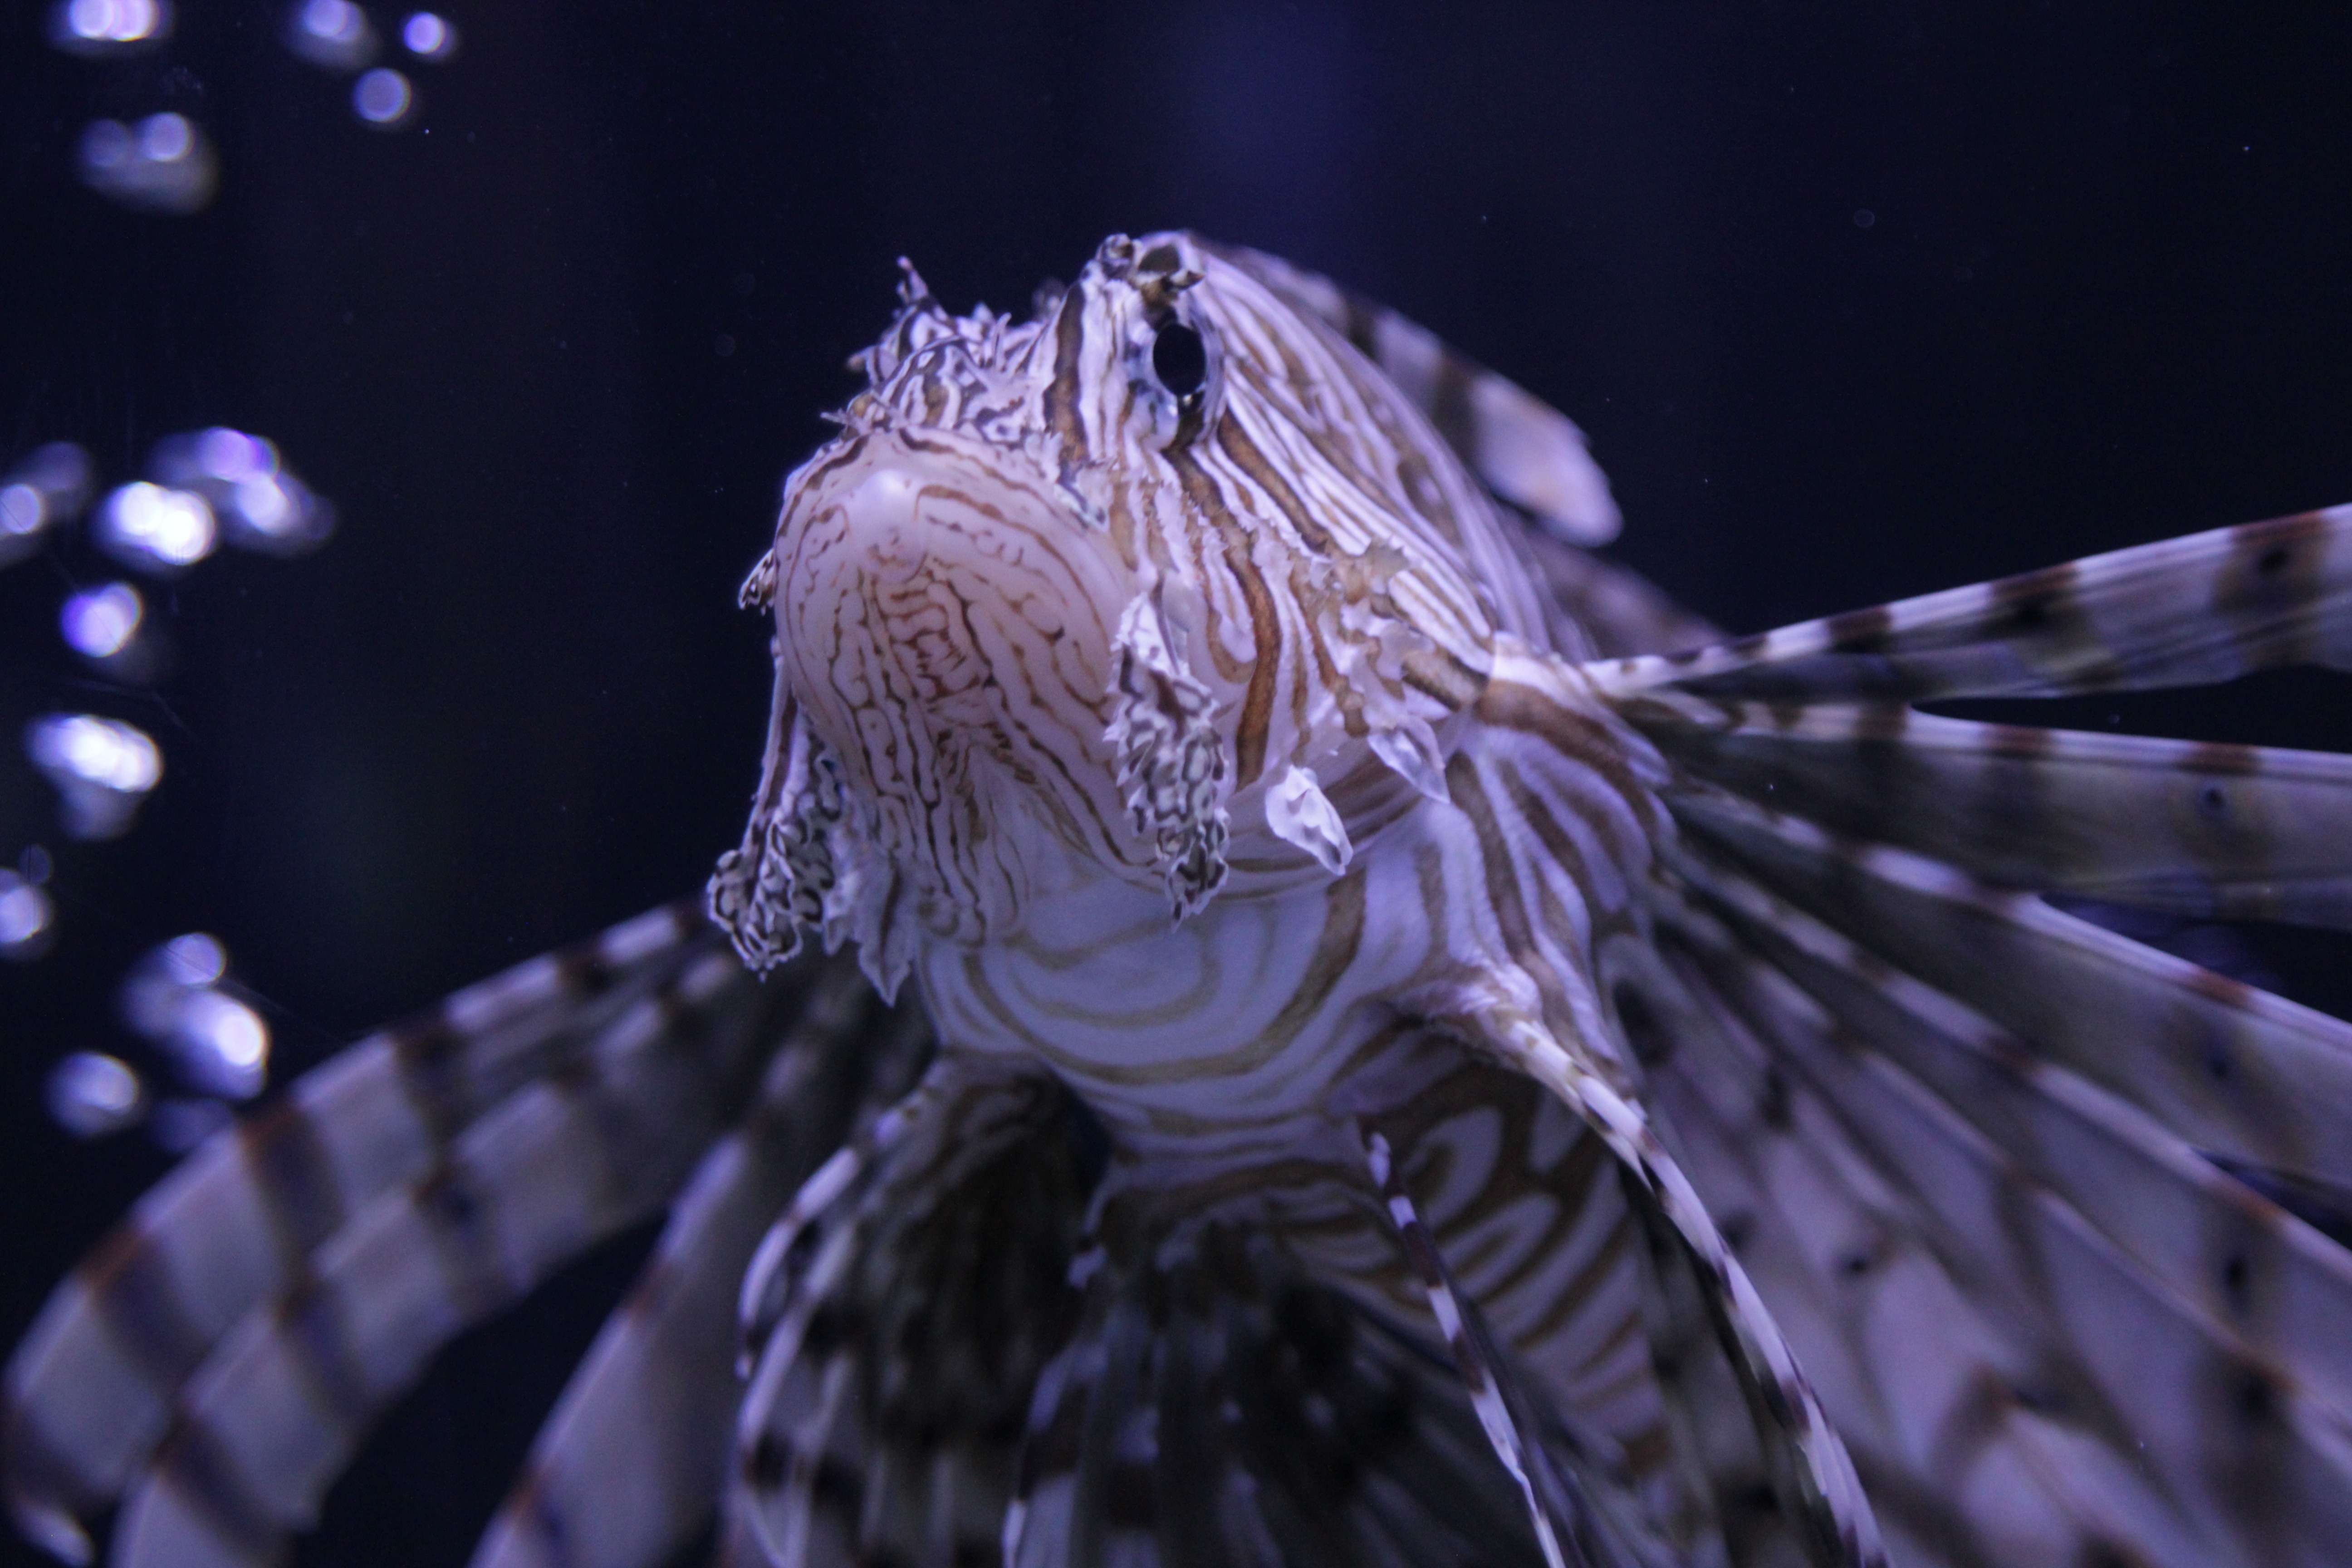
sea, wing, animal, underwater, darkness, aquatic, fish, lionfish, life, close up, aquarium, marine, macro photography, marine biology, deep sea fish